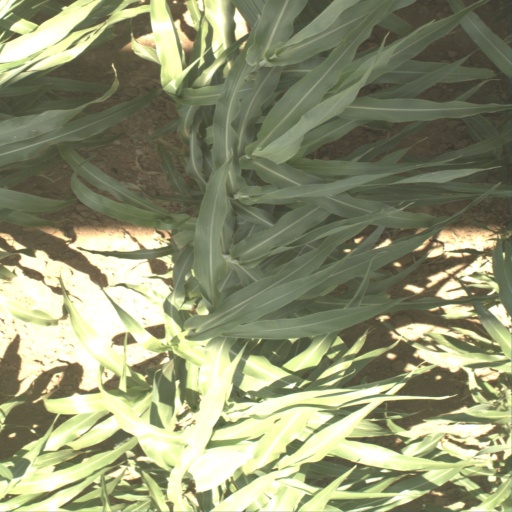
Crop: sorghum